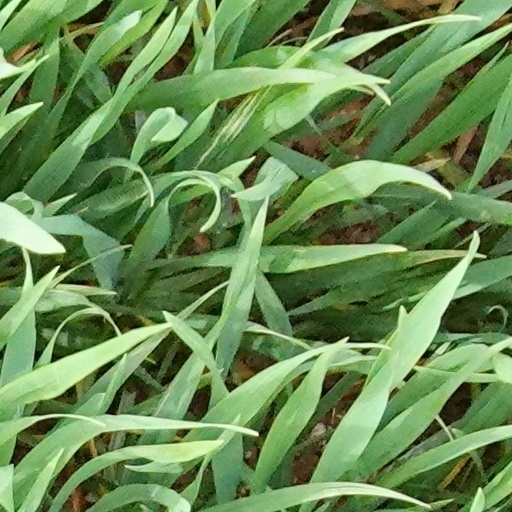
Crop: wheat